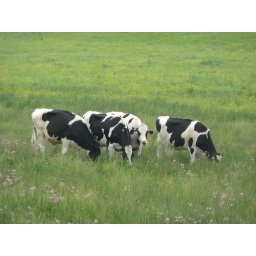
....and something more reassuring to see - contented black and white cows, grazing quietly in the Northamptonshire countryside.